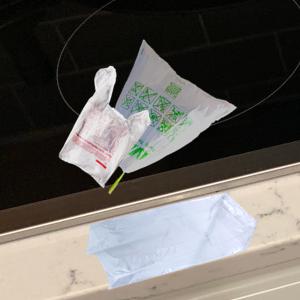
Label: plasticbags